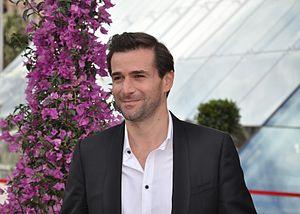
Grégory Fitoussi au Festival de télévision de Monte-Carlo 2013.
Engrenages est une série télévisée française créée par Alexandra Clert et Guy-Patrick Sainderichin, produite par Son et Lumière, avec la participation de Canal+, Jimmy et avec Ciné+ depuis sa saison 3. La chaîne britannique BBC Four s'est également associée à la production des saisons 2 et 4-6. Elle a été diffusée à partir du 13 décembre 2005 sur Canal+.